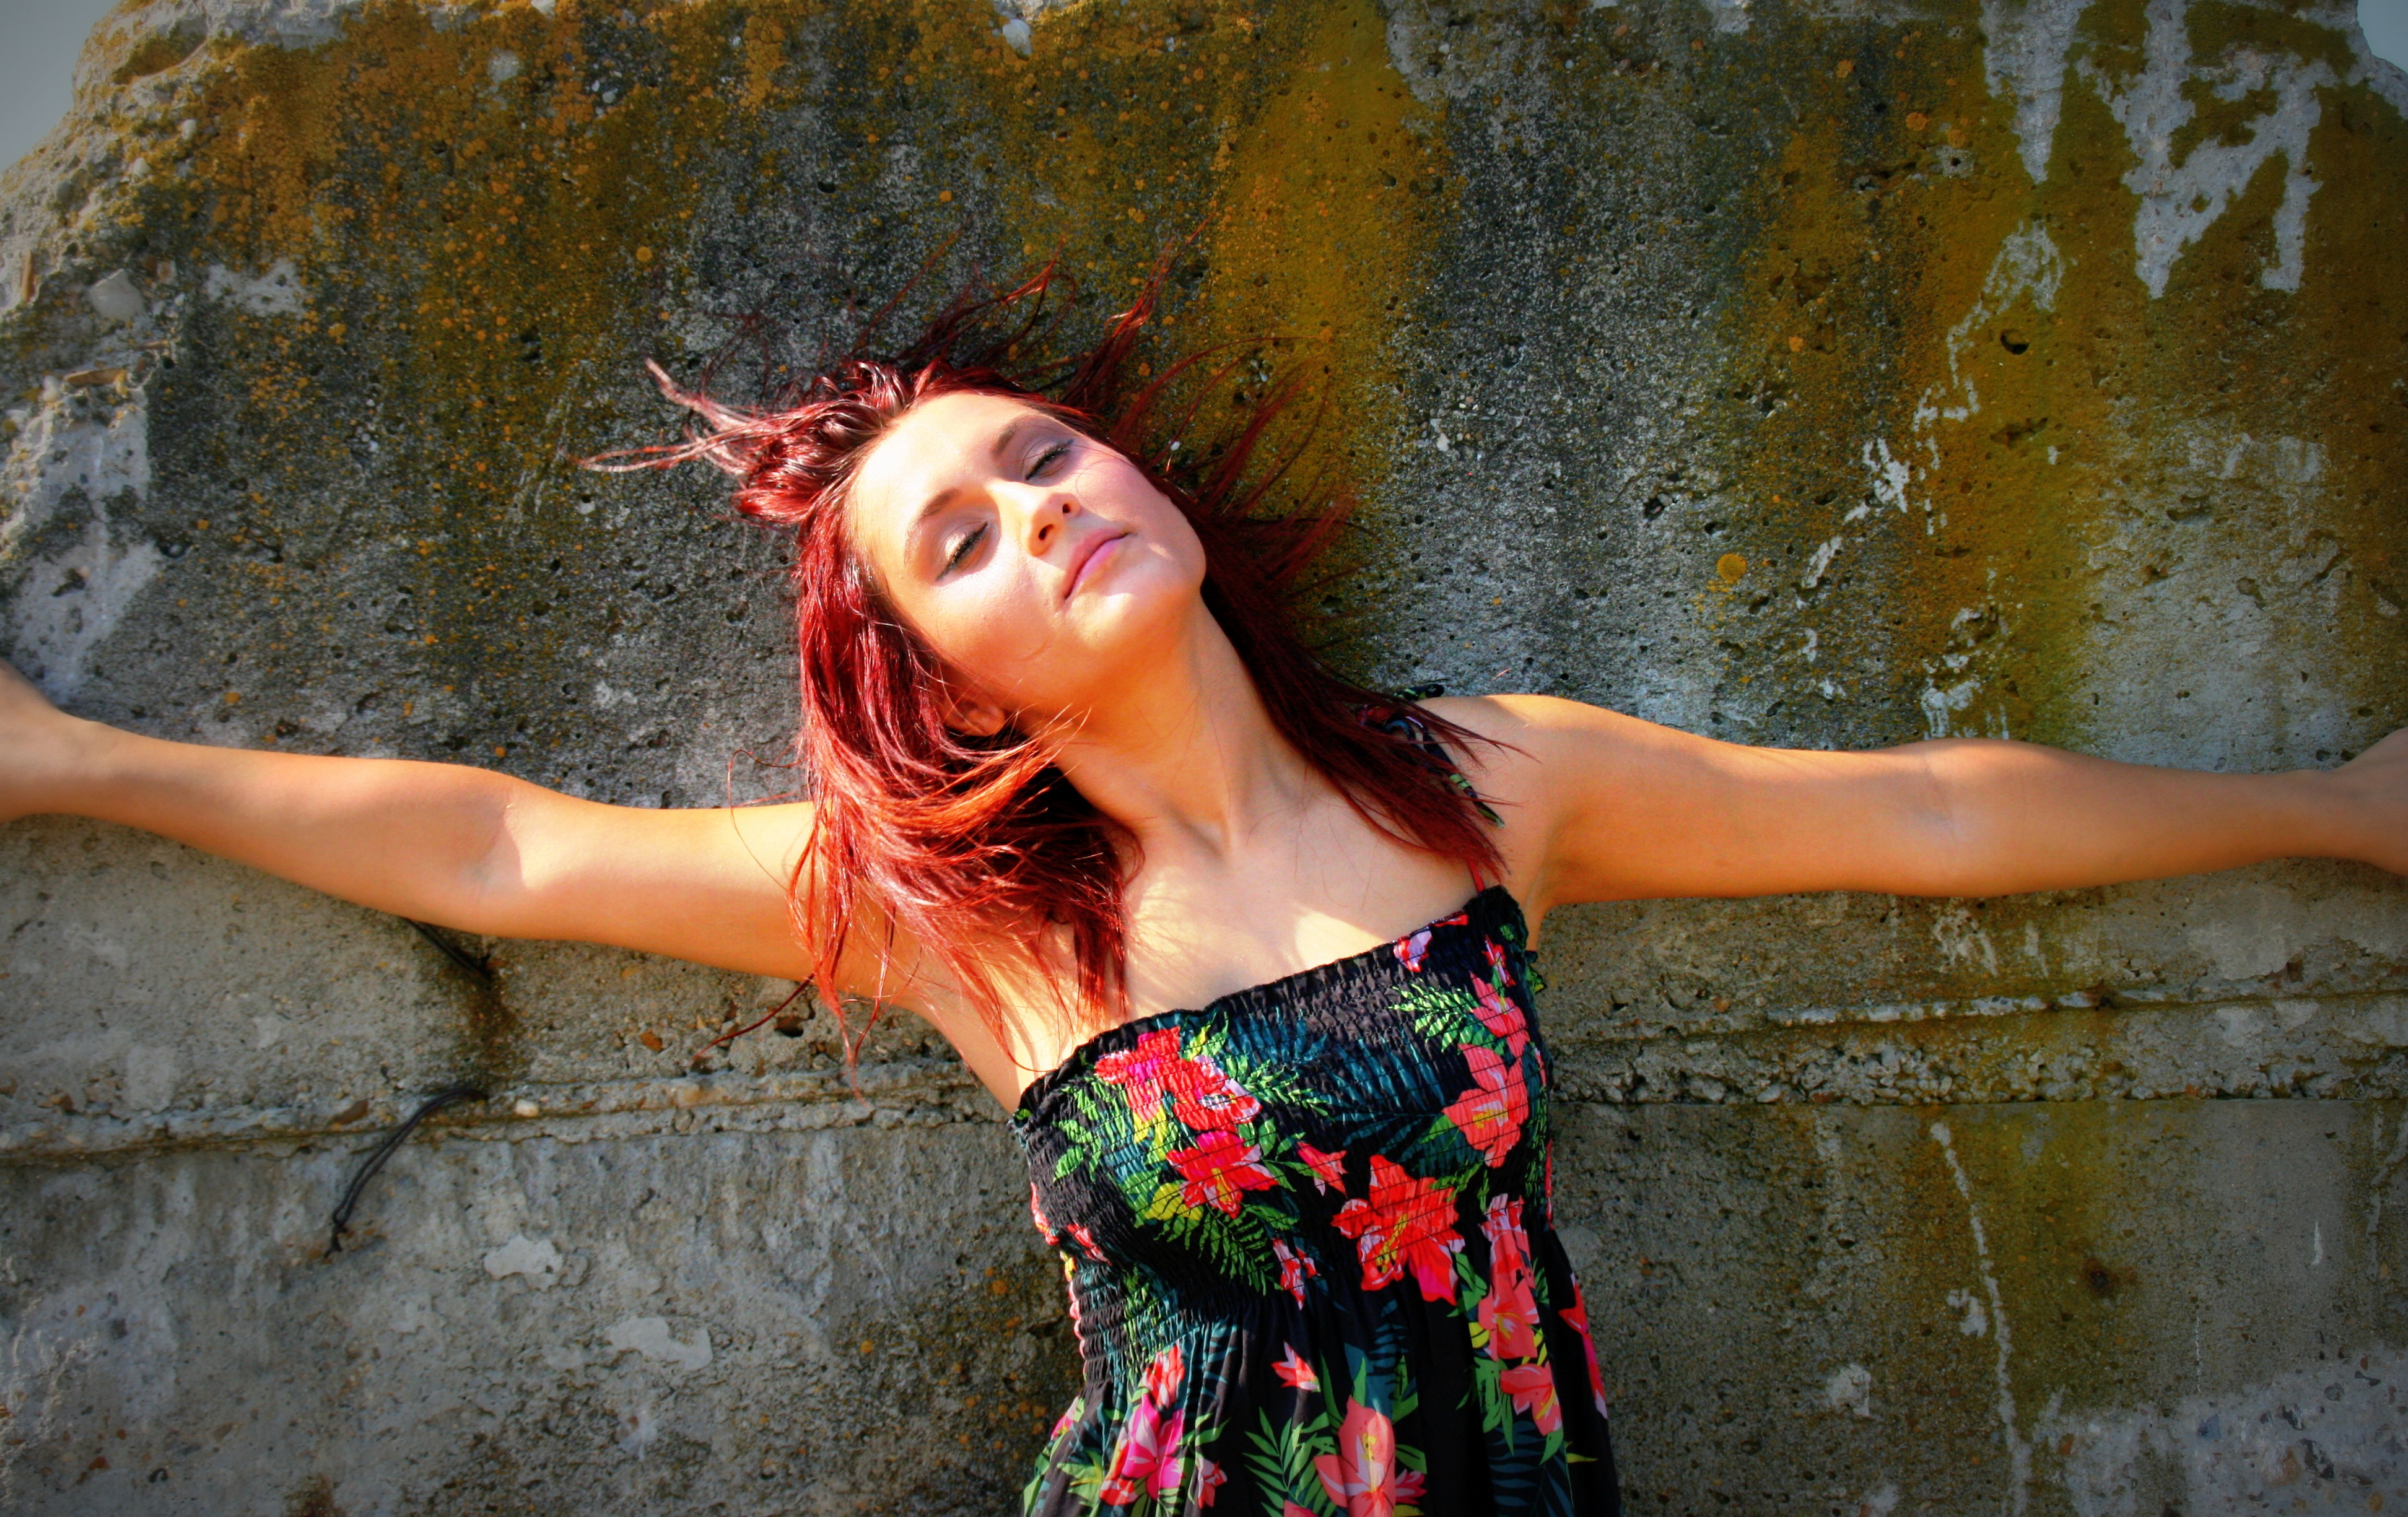
person, girl, woman, photography, wet, wall, portrait, model, spring, red, color, fashion, clothing, lady, season, rebel, fun, dress, photograph, beauty, photo shoot, art model